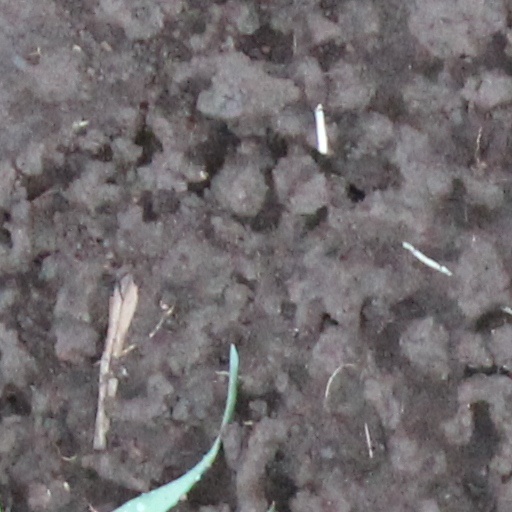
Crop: wheat